John Lewis (Virginia colonist)

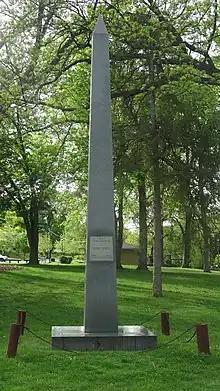
John Lewis Memorial at Gypsy Hill Park in Staunton, Virginia.

By 1737, Lewis and other partners were acquiring grants for large tracts of land outside Beverley Manor, including the Calfpasture River areas. Lewis and Patton received a patent for 10,500 acres along that river in 1743.